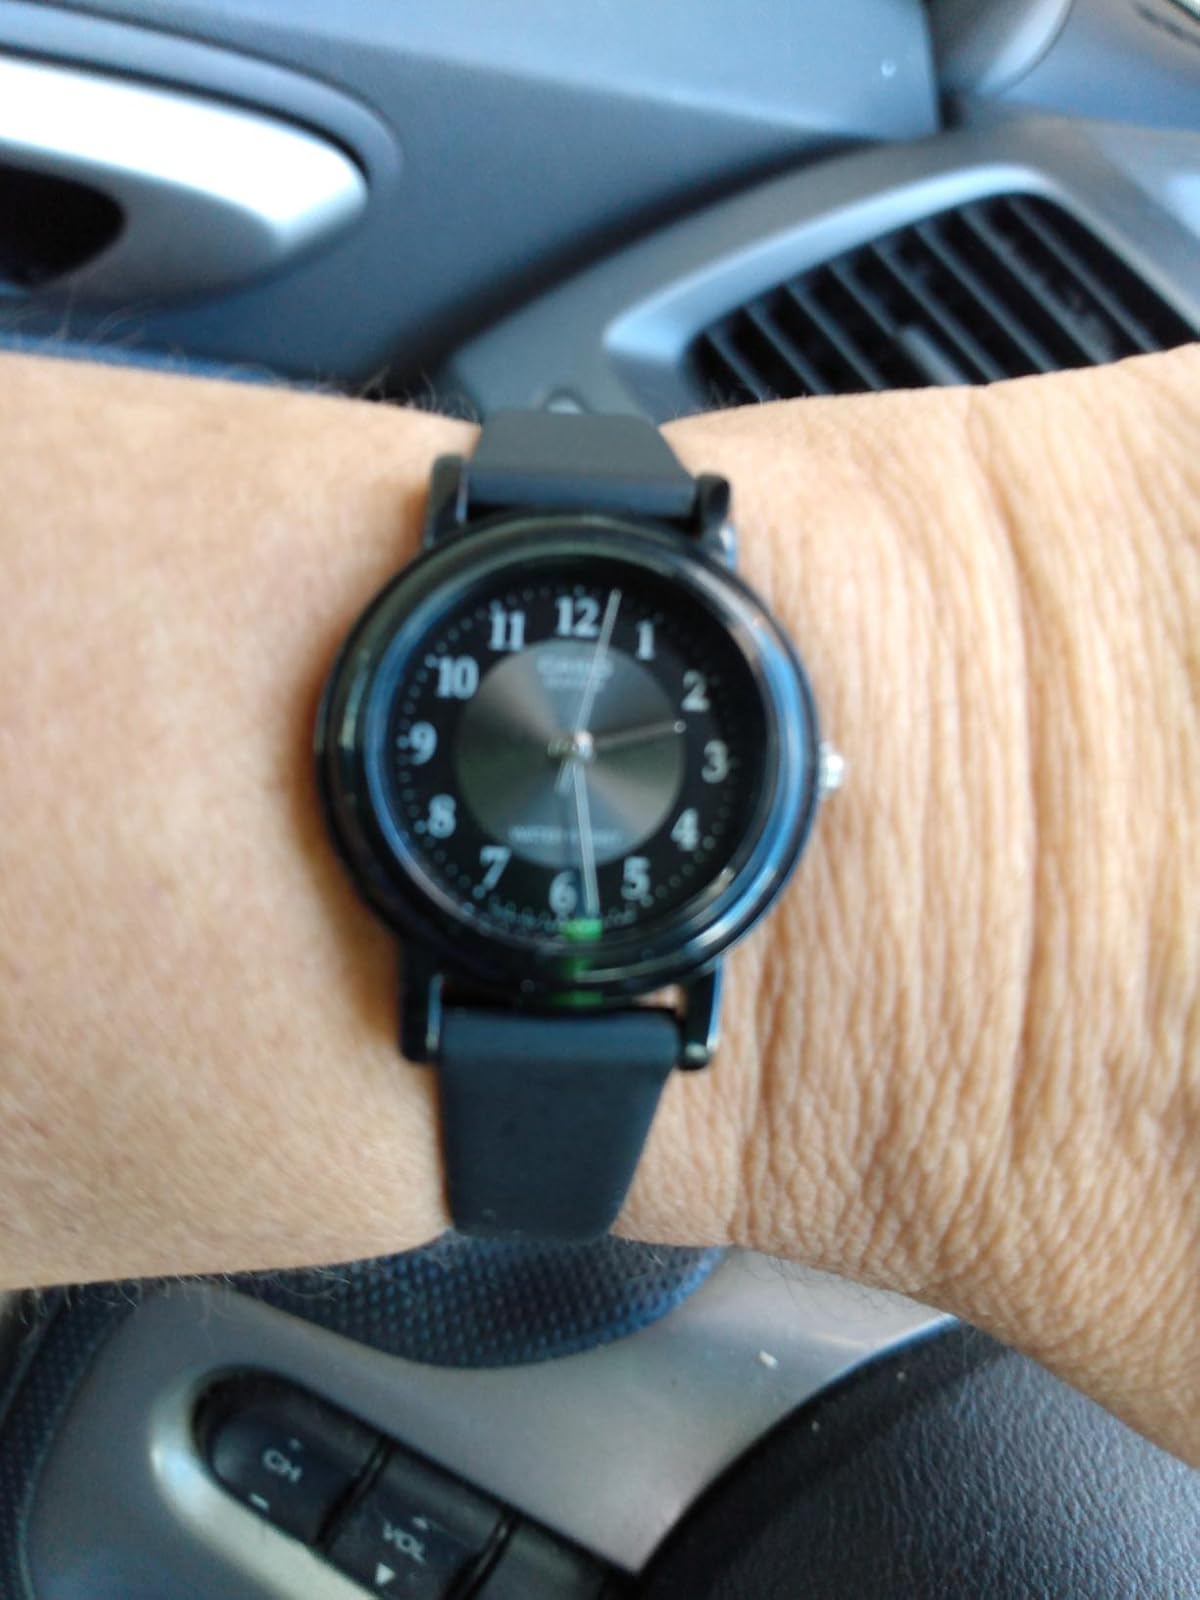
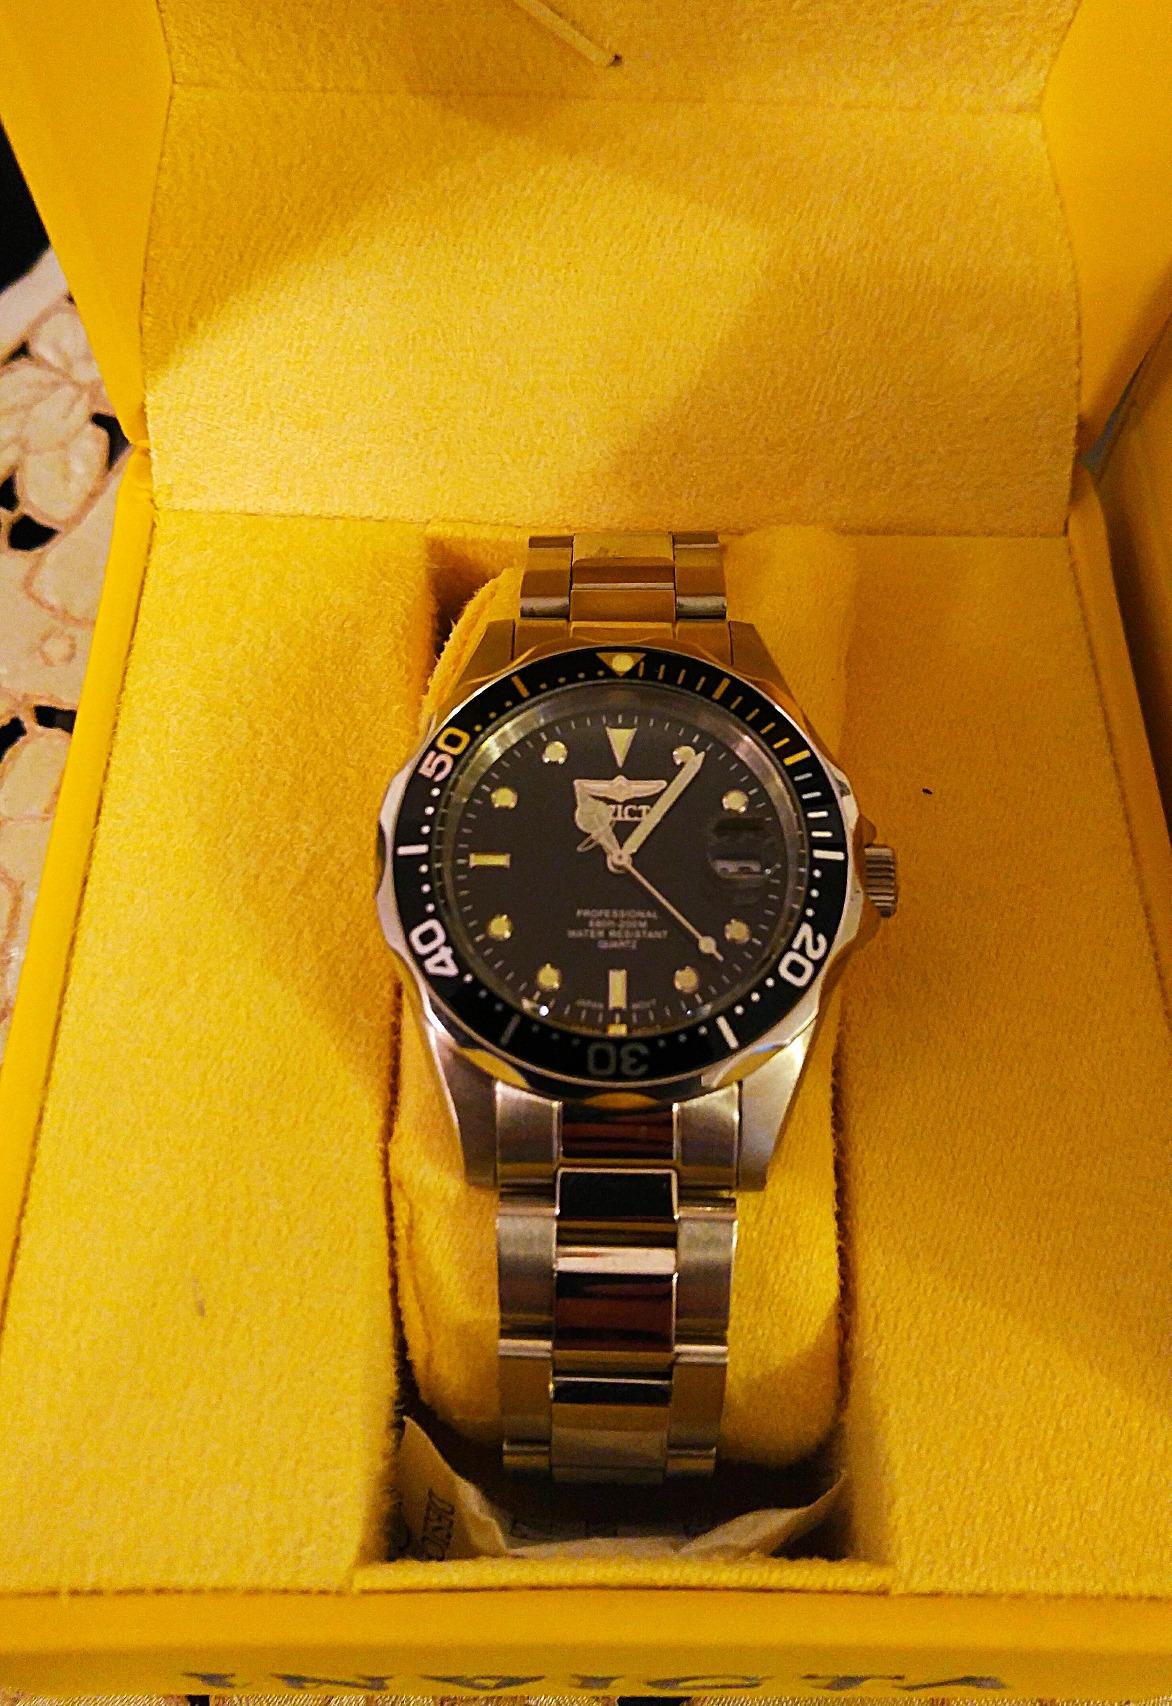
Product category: accessories_watch
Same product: no